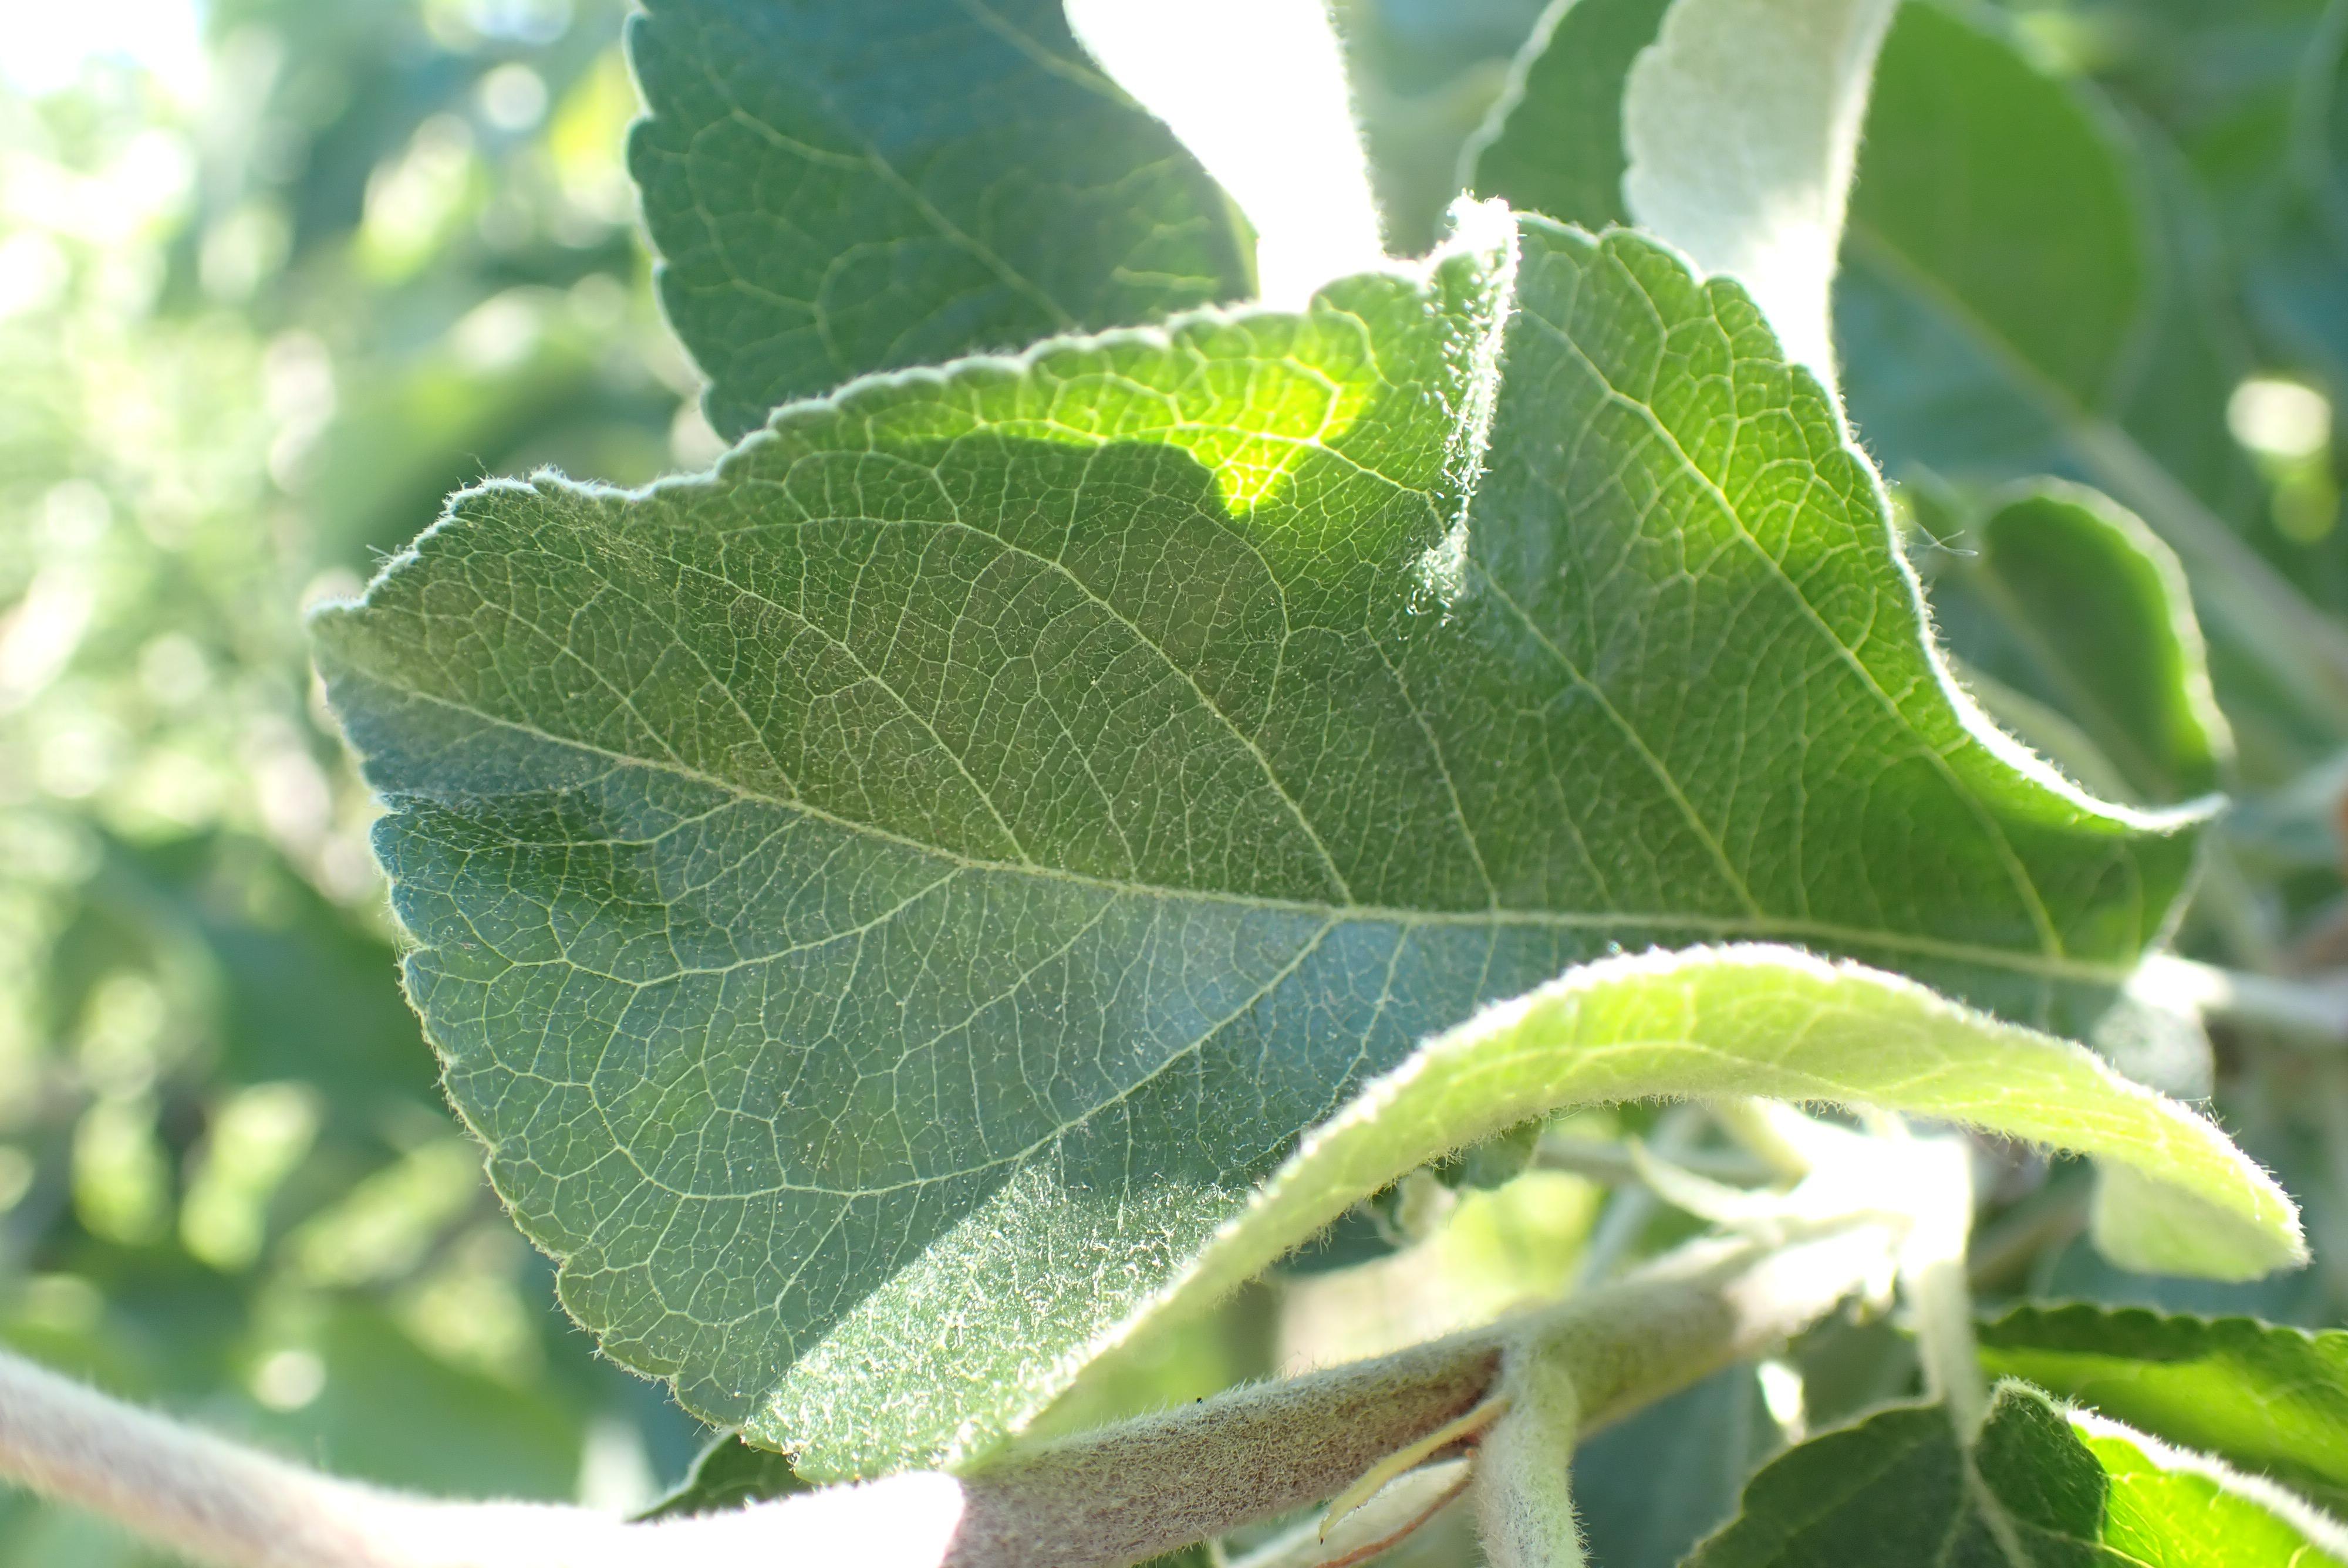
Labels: healthy